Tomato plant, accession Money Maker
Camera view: bottom (45 deg); turntable rotation: 150 degrees
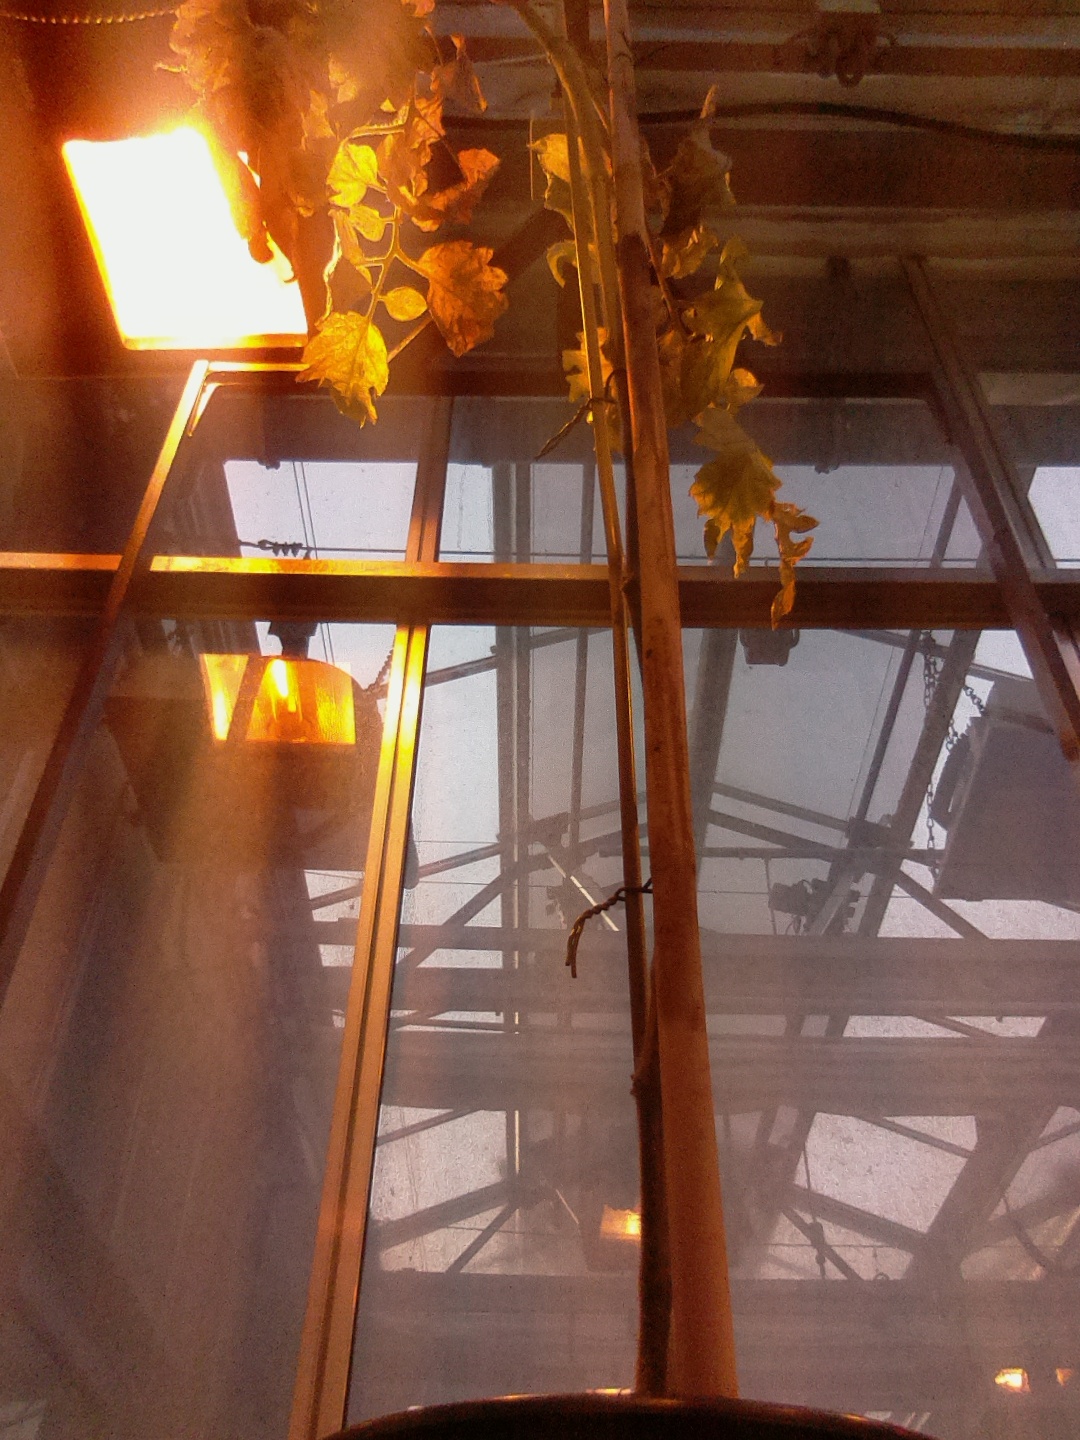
BBCH growth stage 89: 90%-100% of fruits show typical fully ripe color